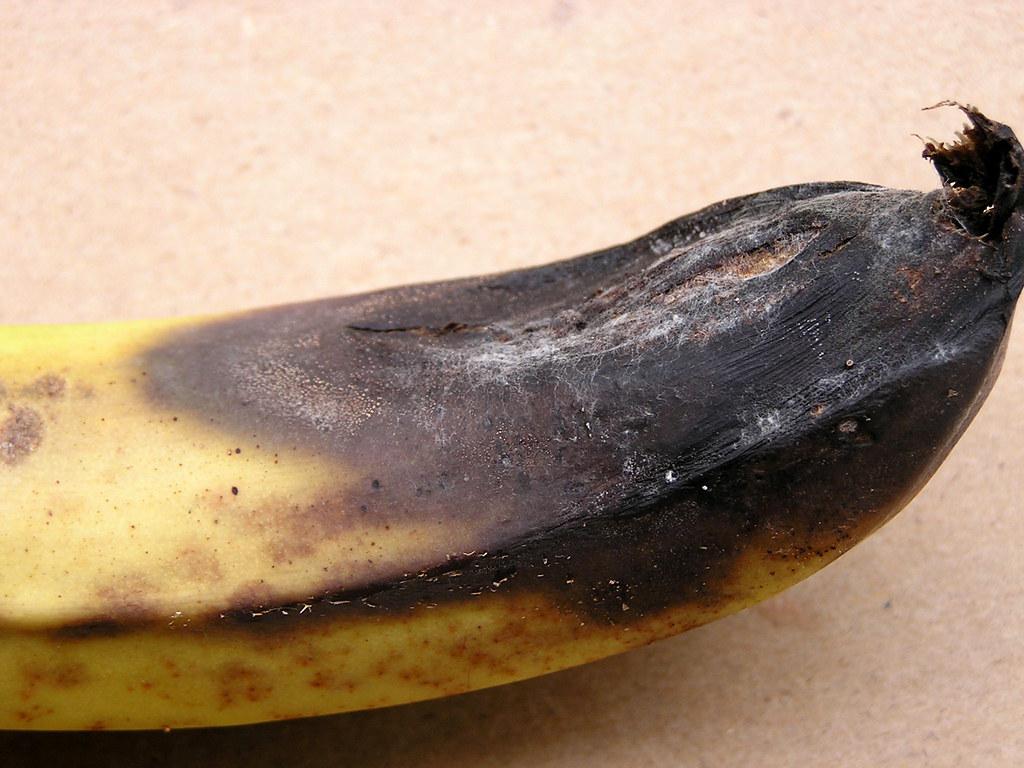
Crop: unknown
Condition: banana_banana_anthracnose